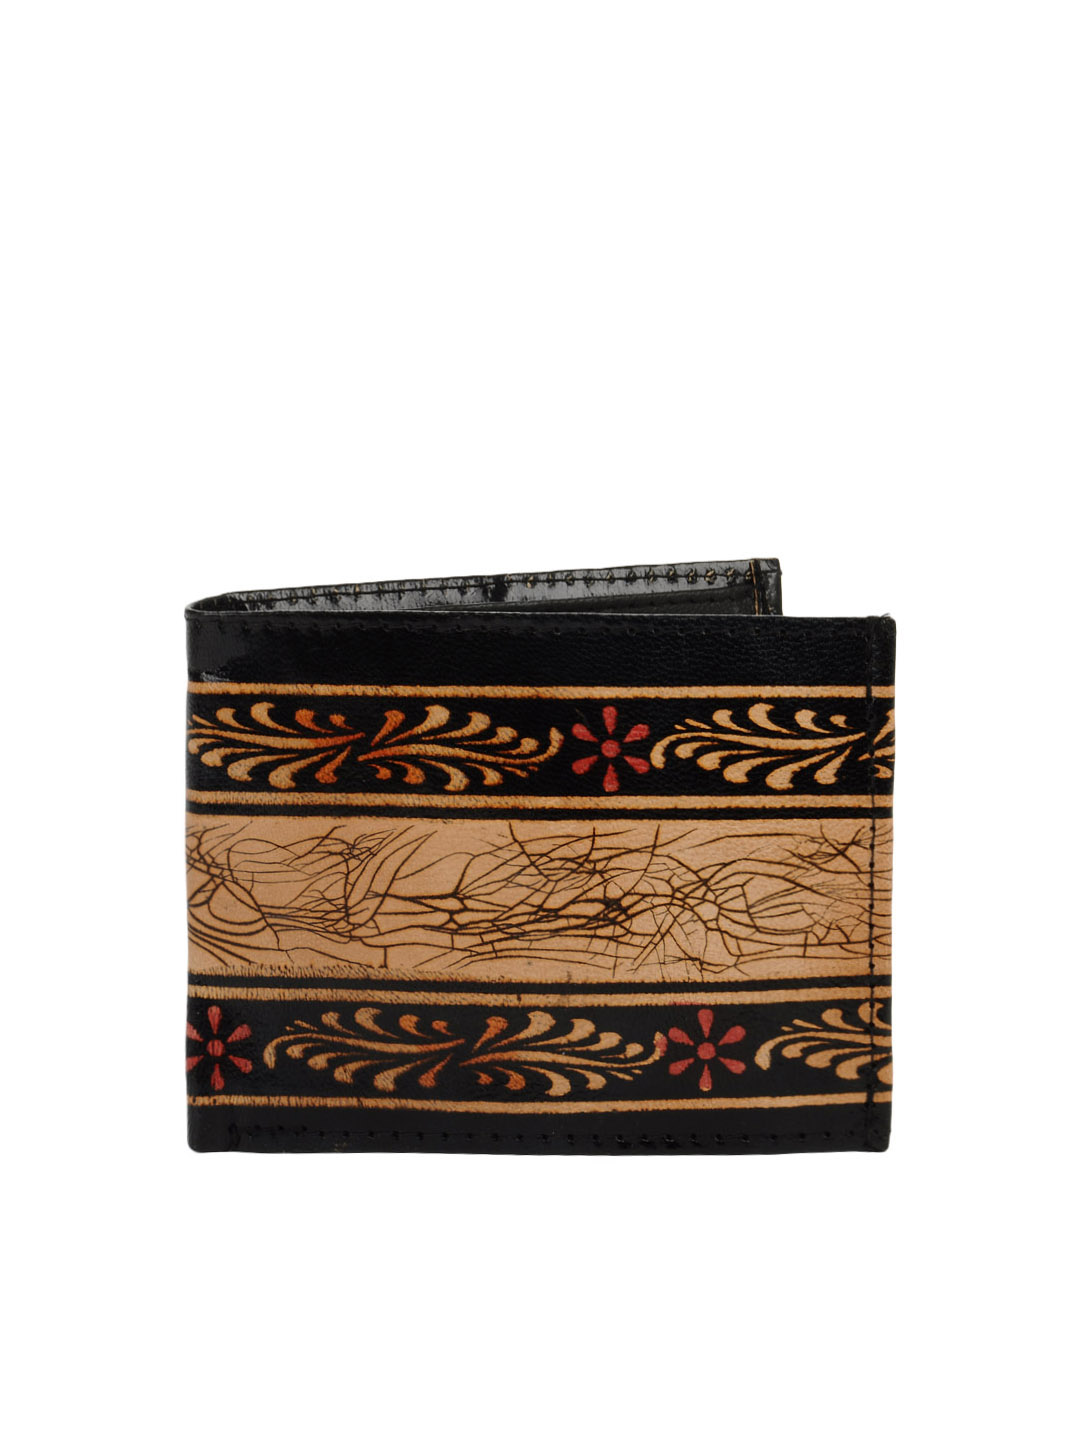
Cabarelli Men Black & Beige Wallet
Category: Accessories / Wallets / Wallets
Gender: Men
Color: Black
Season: Summer 2012
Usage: Casual